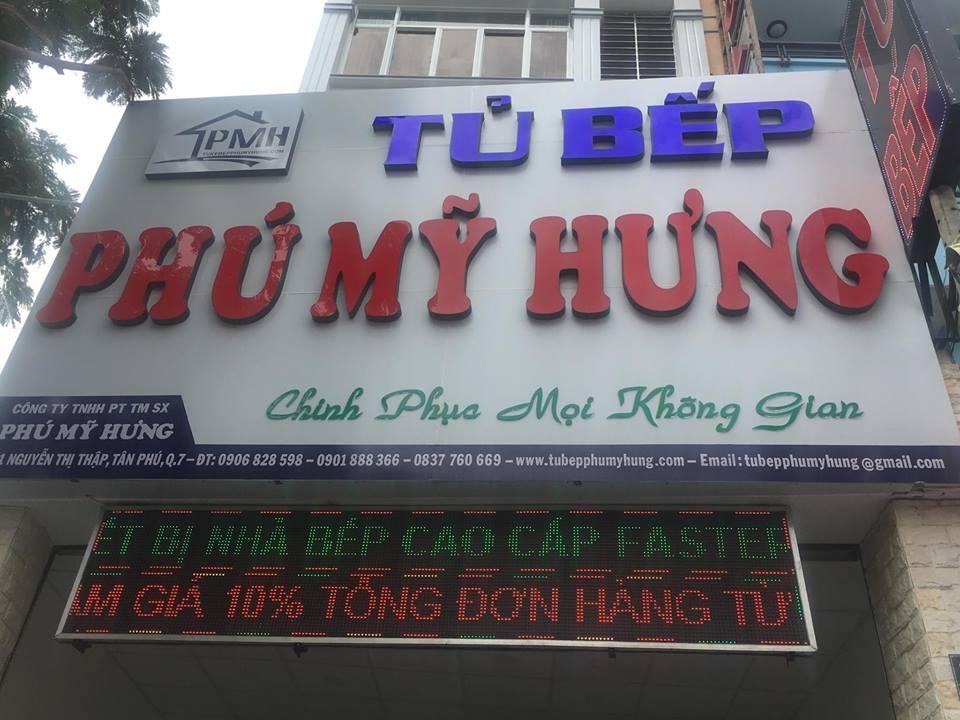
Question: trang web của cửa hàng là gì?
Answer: www. tubepphumyhung. com